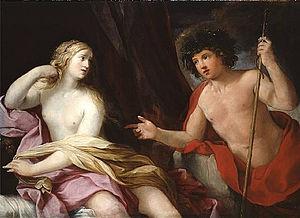
Giovanni Andrea Sirani est un peintre italien du XVIIᵉ siècle appartenant à l'école bolonaise. Il est le père d'Elisabetta Sirani.